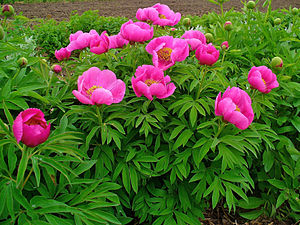
Bonderose
Bonderosen er den oprindelige europæiske pæon. I naturen er bonderosen enkel og gerne magenta-farvet, men haveejerne kender den mest i den fyldte mørkerøde form.